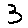
Label: 3